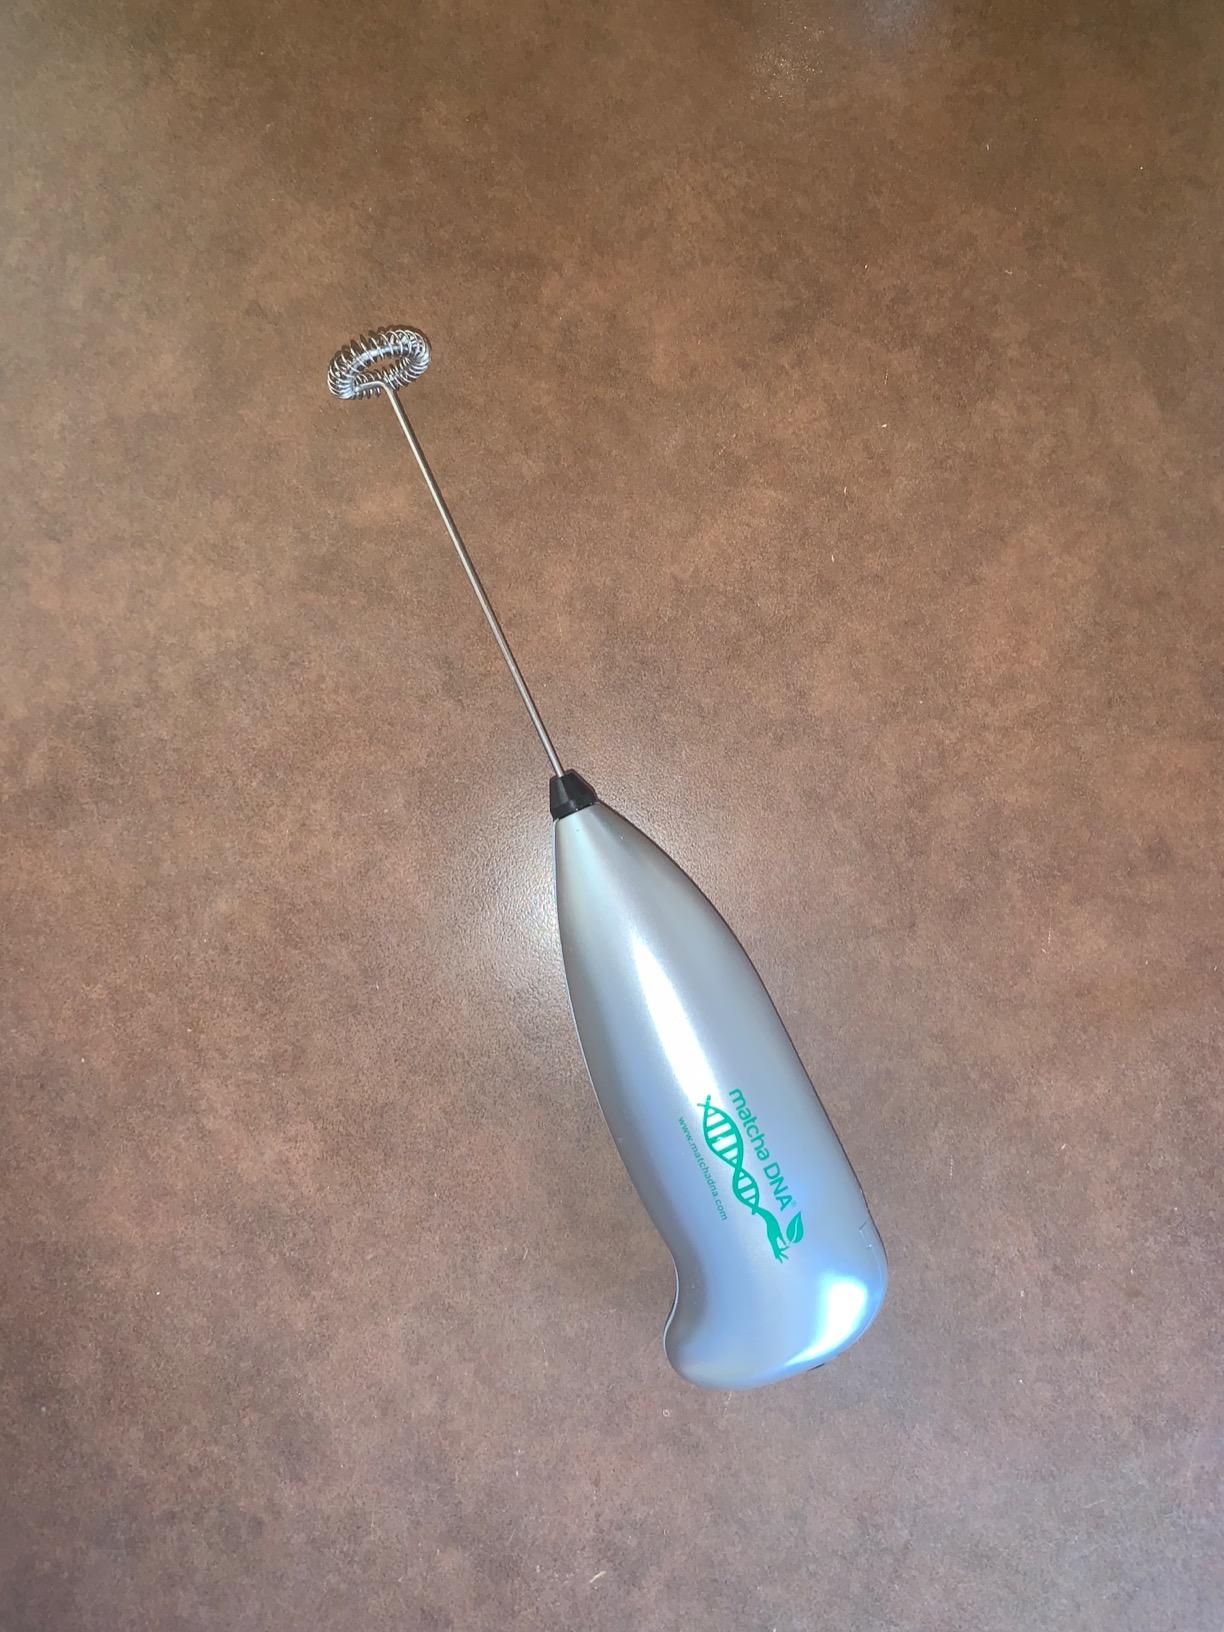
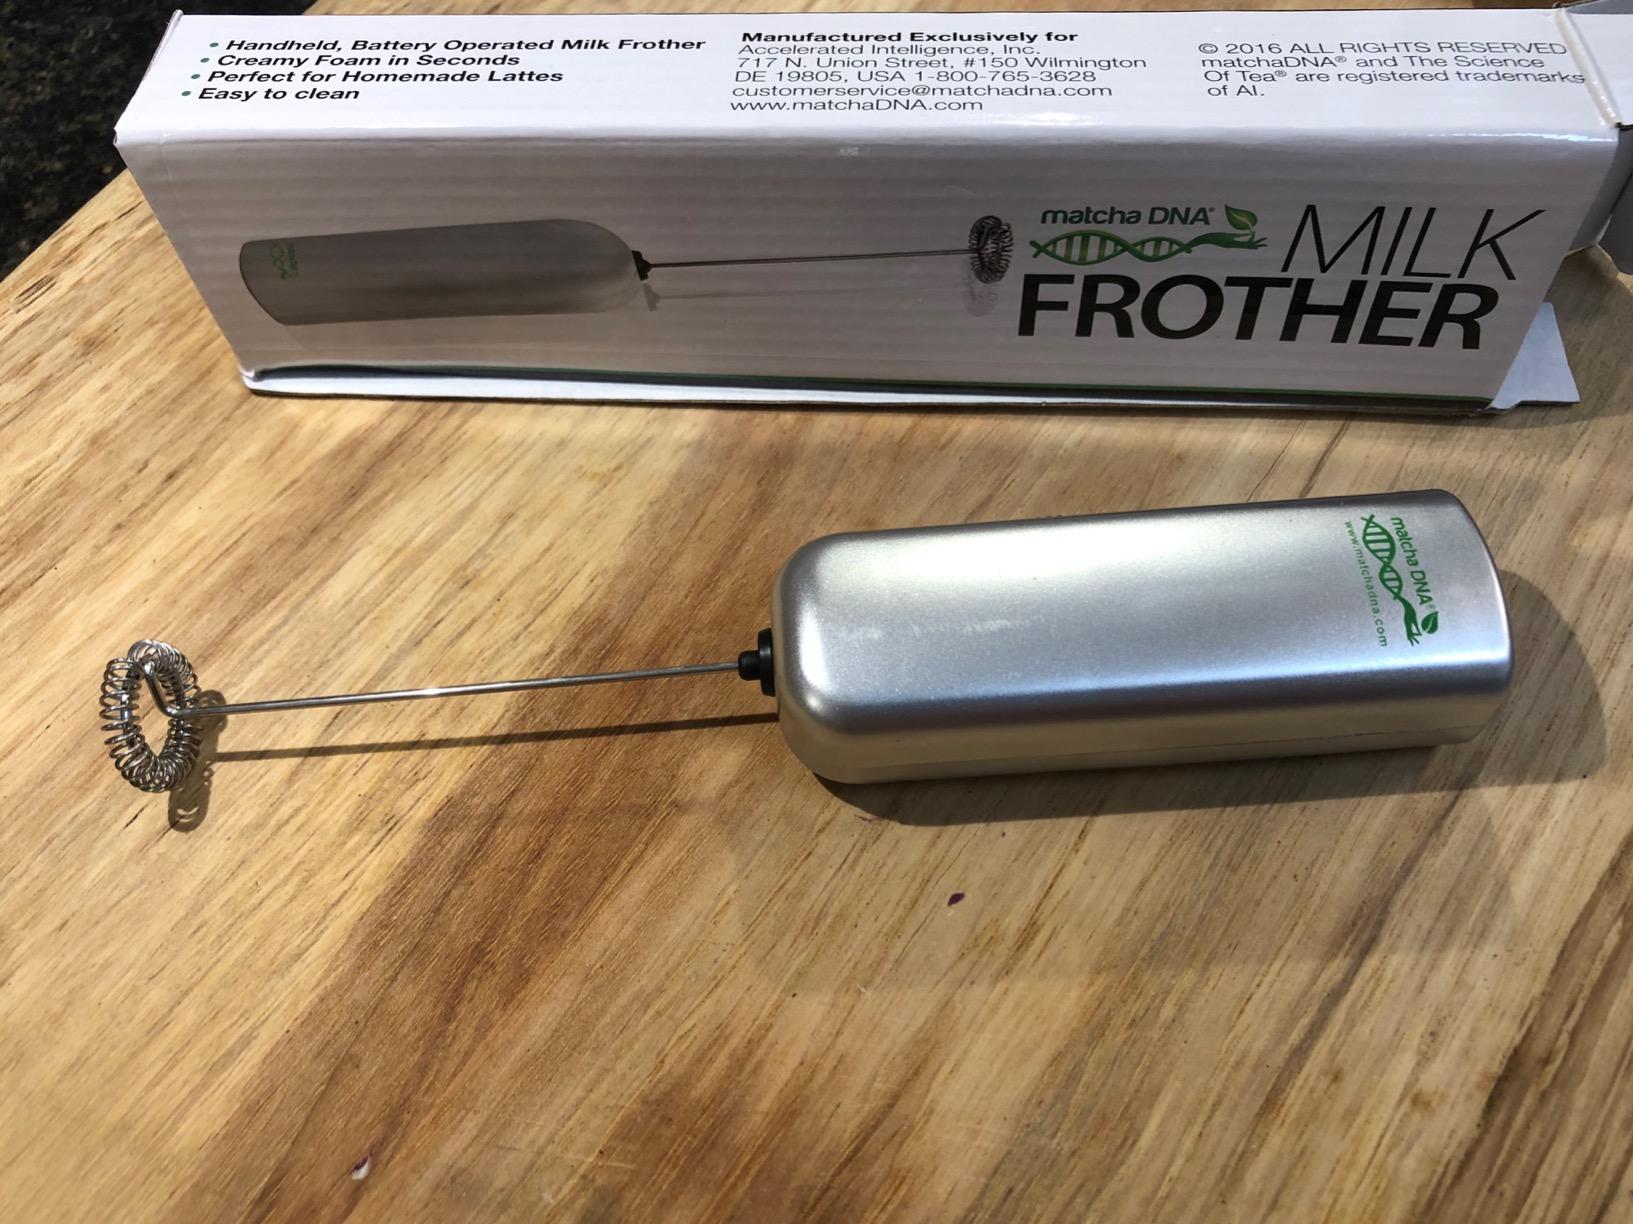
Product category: items_mixer
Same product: no